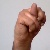
The image shows a hand gesture representing the letter 'N' in Indian Sign Language.